Valerie Biden Owens

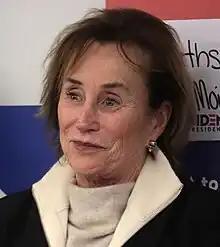
Owens in 2020

Mary Valerie Biden Owens (born November 5, 1945) is an American political strategist, campaign manager and former educator. She is the younger sister of Joe Biden, the 46th president of the United States. In 2016, President Barack Obama nominated her as alternate representative of the United States to the 71st Session of the General Assembly of the United Nations.